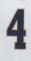
Number: 4